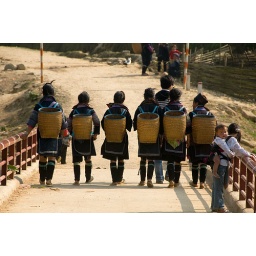
Black Hmong women and their baskets walking near Sapa Vietnam